Peace efforts during World War I

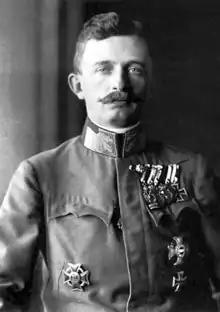
Emperor-King Charles I of Austria in 1917

It was also during 1916 that Germany began negotiations with Japan. The aim of these negotiations was to secure a separate peace with Emperor Taishō, who had entered the war on the side of the Allies on August 23, 1914. As early as January 1915, however, Germany had tried to persuade Japan to join its cause through the German ambassador to Beijing, Paul von Hintze. Germany offered Japan freedom of action for its expansion in East Asia, even going so far as to offer financial support for the conquest of China. Between January 19 and mid-March 1916, the German ambassador to Sweden, Hellmuth von Lucius, was commissioned by Chancellor Bethmann Hollweg to hold secret talks with the Japanese ambassador Uchida. The negotiations, centered on cooperation between the two countries in China, took a favorable turn: Japan agreed not to send troops to Europe and hesitated to join the German side. At the same time, Germany tried to conduct negotiations with Russia, the latter in turn informing Japan.